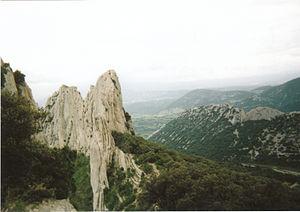
vue dans l'ascension pédestre vers les Dentelles de Montmirail, Dent Hadamard
Les Dentelles de Montmirail, situées dans le département français de Vaucluse, sont une chaîne de montagne qui marque la limite occidentale des monts de Vaucluse. Elles sont situées au nord de Carpentras, au sud de Vaison-la-Romaine et à l'ouest du mont Ventoux. Leur point culminant est la crête de Saint-Amand à 722 mètres d'altitude.